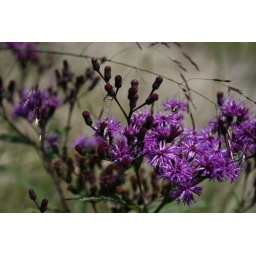
One of the plants around the fishing pond.  Apparently these flowers are the favorite food of Monarch Butterflies when they are in Indiana.